Anne Cathrine Collett

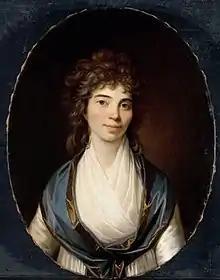
Anne Cathrine Collett by Jens Juel

Anne Cathrine Collett (19 February 1768 – 27 January 1846), was a Norwegian-Danish landowner and one of the wealthiest women of Denmark in her time.